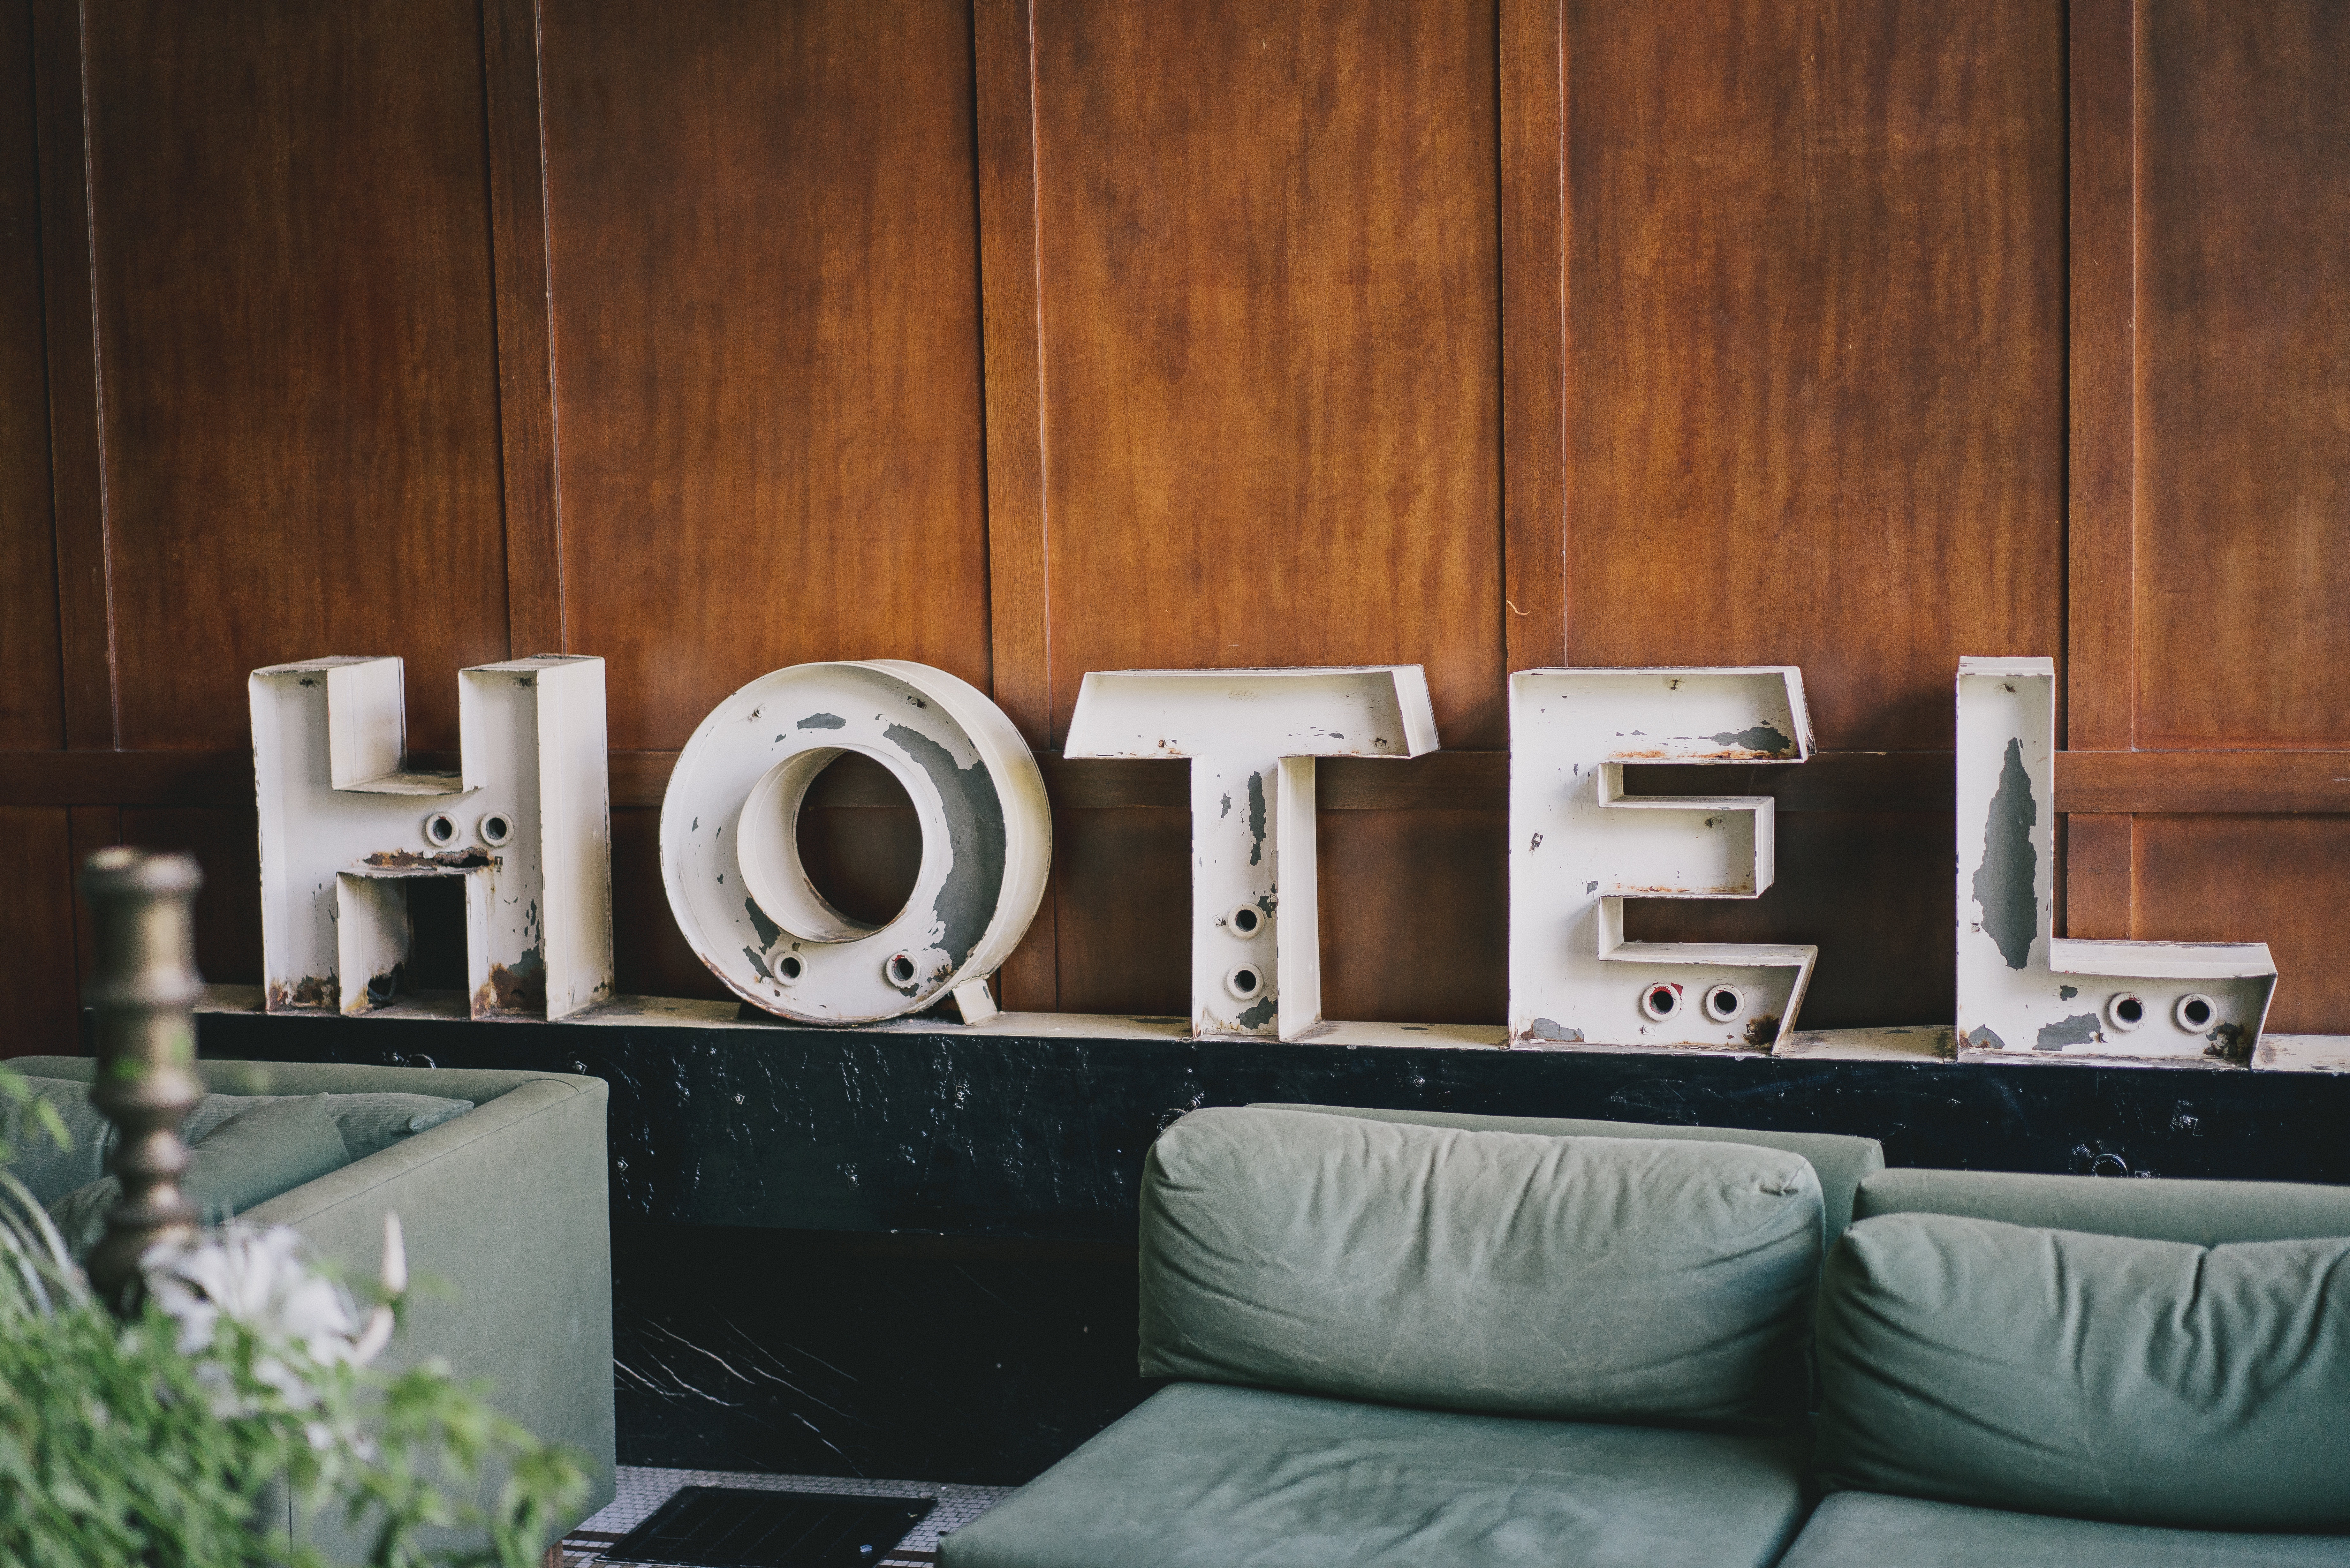
furniture, room, interior design, design, table, living room, wood, floor, flooring